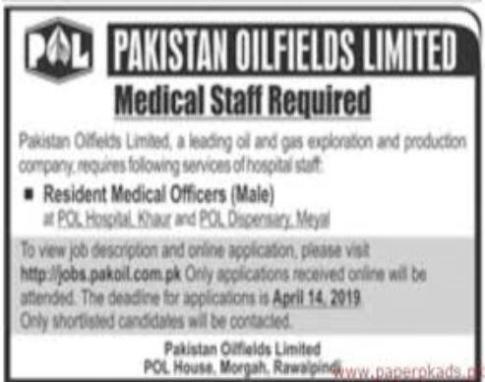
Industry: Transportation